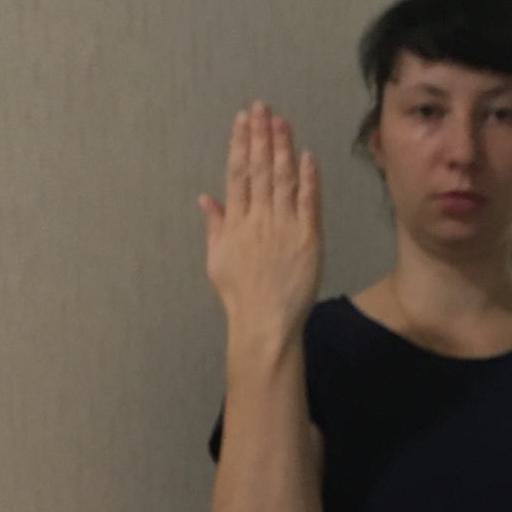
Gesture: stop_inverted